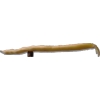
Label: bean_pod